Inland Pack Track

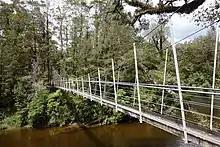
Suspension bridge over the Pororari River

The trail commences from the south at Waipori Road, where there is a suspension bridge across the Punakaiki River. The section of the trail from the Punakaiki River to the Pororari River is dual-use – shared between walkers and mountain bikers, and serves as the northern entry or exit point of the Paparoa Track. From the bridge across the Punakaiki River, the track climbs over a low saddle passing through mixed broadleaf forest before dropping into the Pororari River valley.